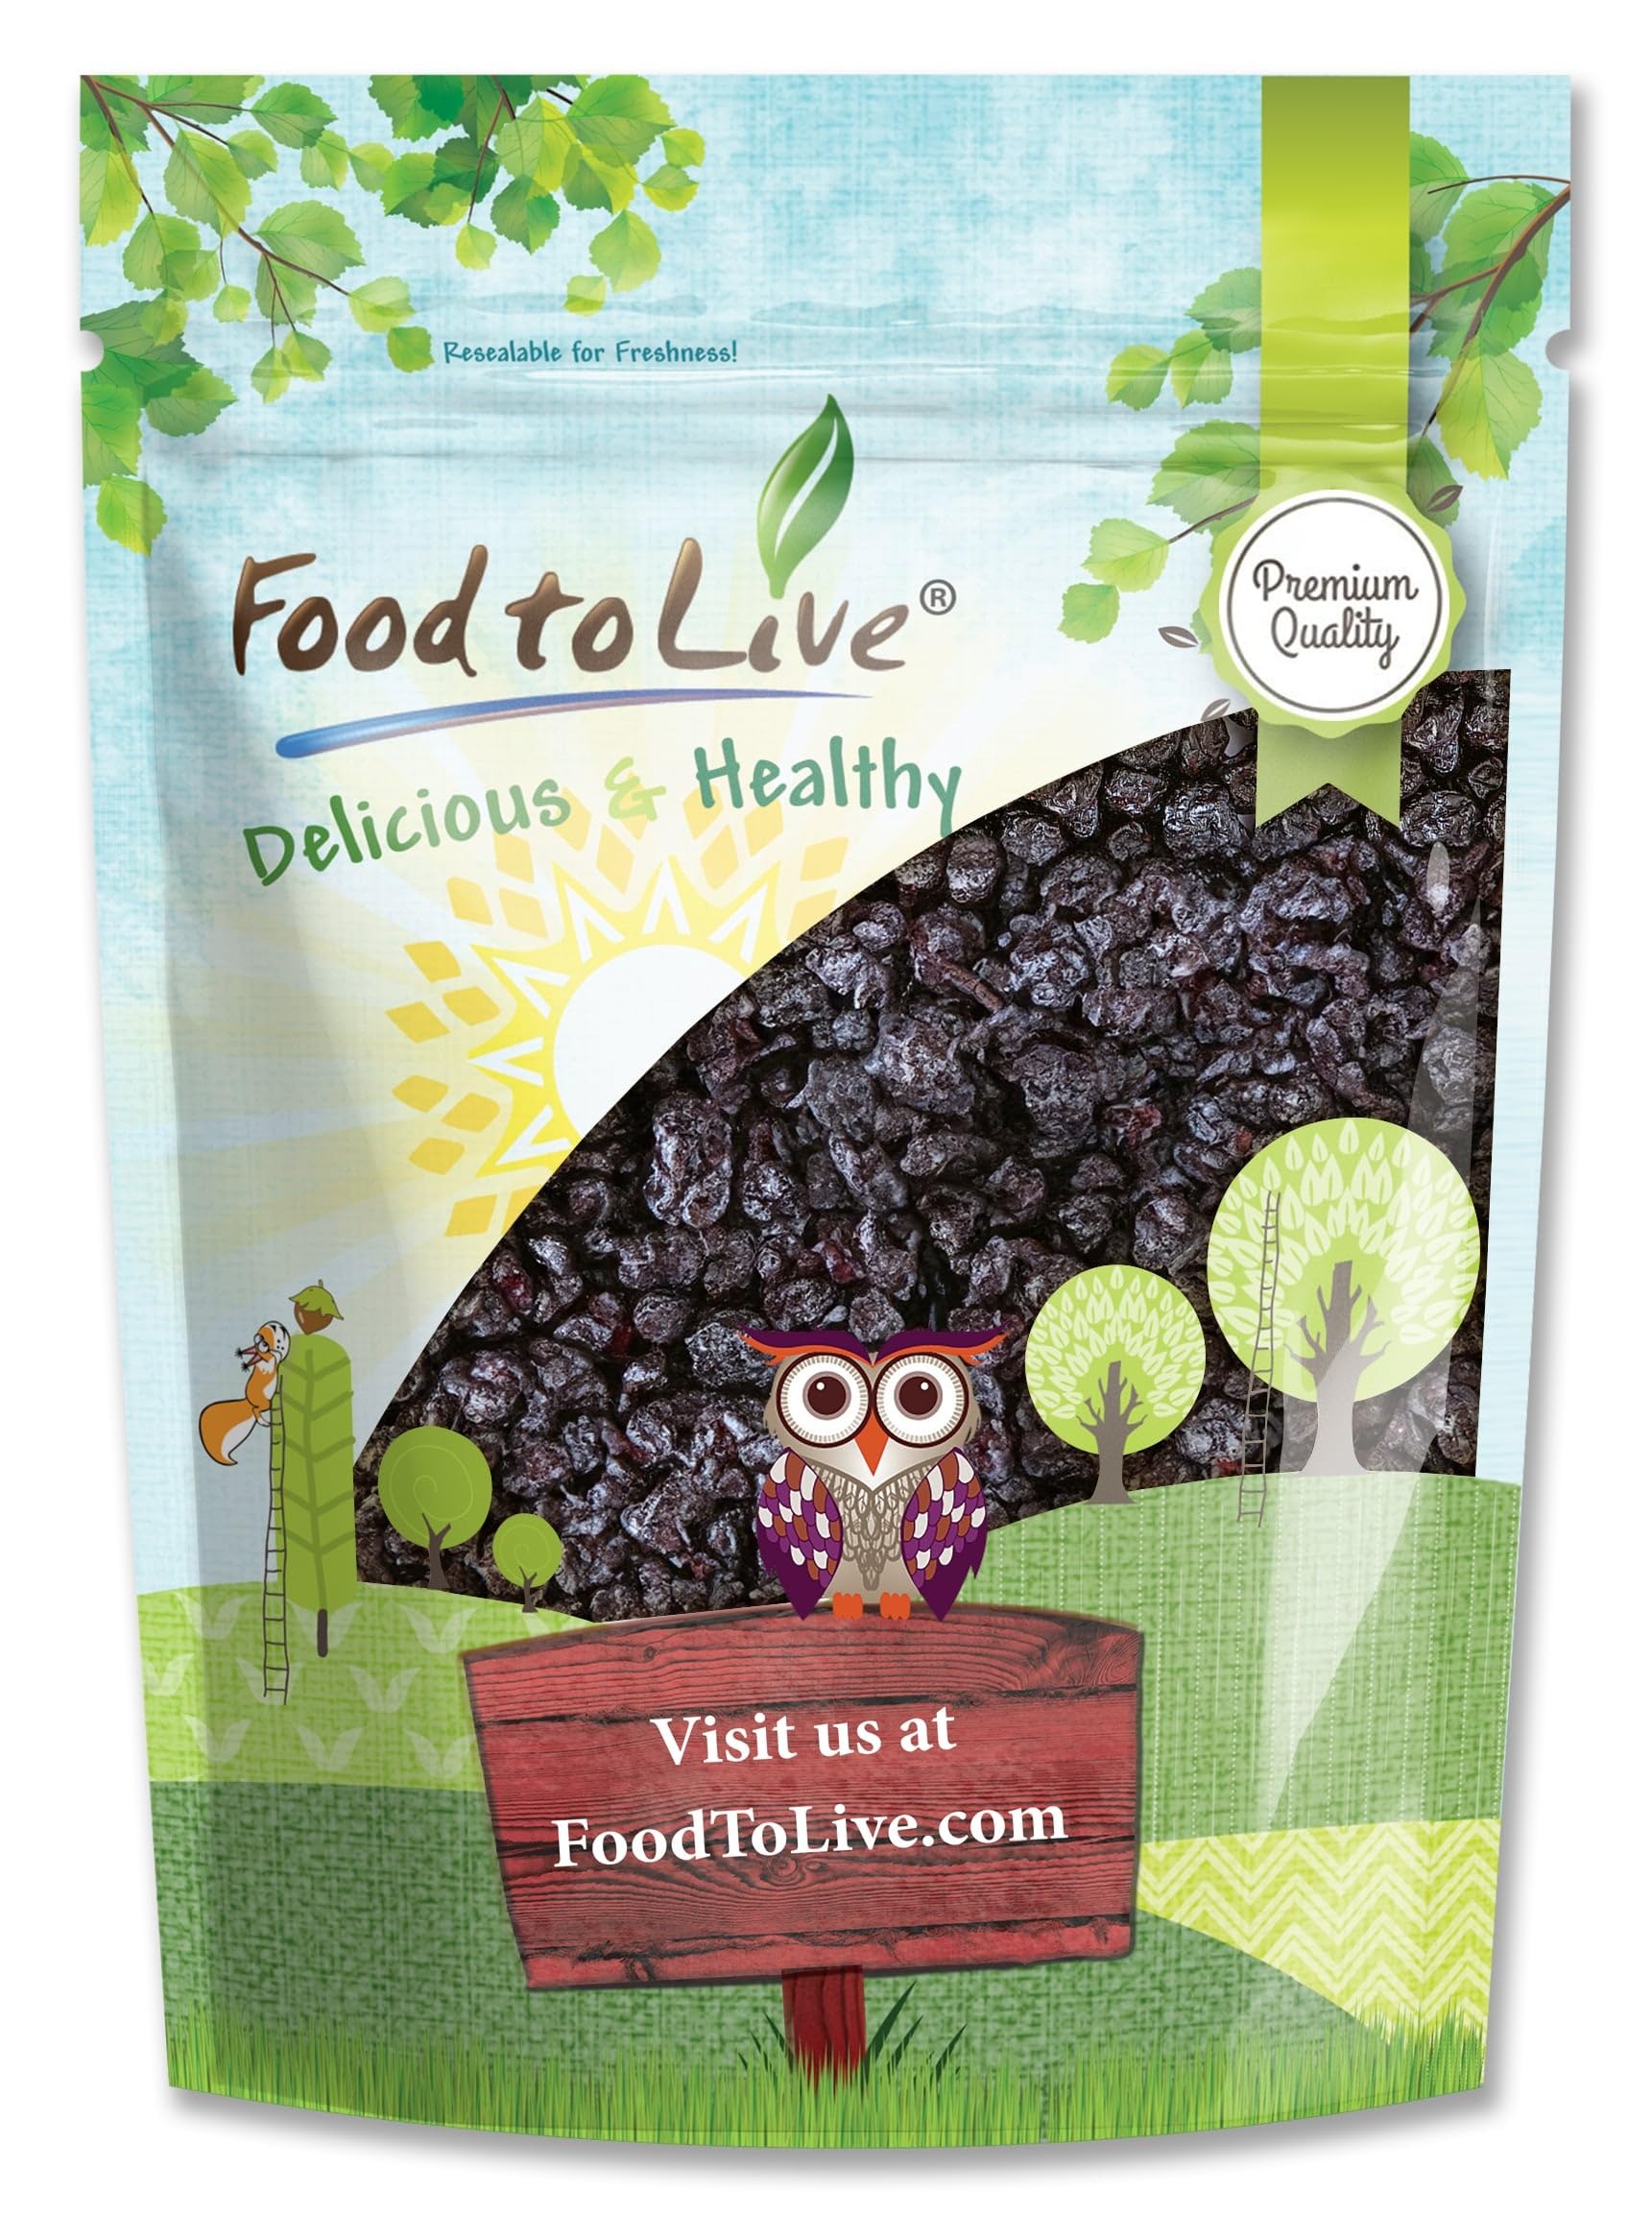
Item Name: Food to Live Dried Blueberries, 3 Pounds – Unsulfured. Rich in Nutrients. Perfect Snack or Addition to Cereals, Salads, Yogurt, and Baking. Lightly Sweetened, and Coated with Sunflower Oil. Made in USA
Bullet Point 1: ✔️PREMIUM QUALITY, KOSHER AND VEGAN: Dried Blueberries by Food to Live are of Premium Quality, 100% Raw, Kosher, Vegan and Vegetarian diets friendly.
Bullet Point 2: ✔️UNSULFURED, LIGHTLY SWEETENED: Our Dried Blueberries are Unsulfured and lightly coated with Sugar and Sunflower Oil for enhanced texture and flavor.
Bullet Point 3: ✔️HIGHLY NUTRITIOUS, RICH IN ANTIOXIDANTS: Dehydrated Blueberries are packed with dietary fiber, potent antioxidants especially anthocyanins, Vitamins A, C, K, and various minerals including Manganese, Potassium, Copper, and Iron.
Bullet Point 4: ✔️PERFECT FOR BAKING AND MORE: Use Dried Blueberries when baking cakes, pies, cookies, and muffins, sprinkle them over oatmeal, smoothies, salads, or snack the Berries straight from the pack instead of store-bought gummies.
Bullet Point 5: ✔️MADE IN USA, HANDY PACKS: Food to Live’s Dried Blueberries are grown and packaged in the USA with pride. They are packaged in resealable plastic packs that are easy to use or put in the bag.
Product Description: Savor delicious and nutritious Blueberries no matter what season it is with Food to Live’s Dried Blueberries. They are carefully dried using a dehydrator and lightly infused with sunflower oil and sugar. Dried Blueberries by Food to Live are of Premium Quality, Kosher, 100% Raw, Unsulfured, Vegan-friendly, and made in USA. Are Dried Blueberries good for you? You may also ask: Are Dried Blueberries as good as fresh in terms of nutrients? Although Dried Blueberries Nutrition Value slightly differs from that of fresh ones, they are still a great source of nutrients. Dried Blueberries benefits are associated with their rich content of dietary fiber – one of the key macronutrients. However, high Dried Blueberries antioxidants levels are what these Berries are most valued for. Blueberries are packed with anthocyanins that not only give them a beautiful blue hue but can also fight free radicals and promote our general well-being. What’s more, Premium Quality Dried Blueberries provide many vitamins and minerals such as Vitamins C, A, K, Potassium, Iron, Manganese, Phosphorus, and Copper. Ideas on how to enjoy Dried Blueberries Our Premium Quality Dried Blueberries combine a pleasant sweet taste with a note of tartness and a satisfying chewy bite. Munch on them right out of the pack in place of highly processed candies and gummies or add them to trail mixes. Besides, toss the Berries over cereals, oatmeal, smoothies, grain bowls, ice cream, and salads for a nutritional boost. We also encourage you to explore the world of Dried Blueberries recipes, especially Dried Blueberries baking recipes such as cakes, pies, tarts, cookies, muffins, and brownies. Moreover, use the Berries when making granola bars, energy balls, and other no-bake treats and desserts. Storage Tips Keep Dried Blueberries in a container that closes tightly in a cool dry place. If you opt for Dried Blueberries bulk pack for long-term storage, we recommend putting it in a fridge or a freezer.
Value: 48.0
Unit: Ounce

Price: 34.64